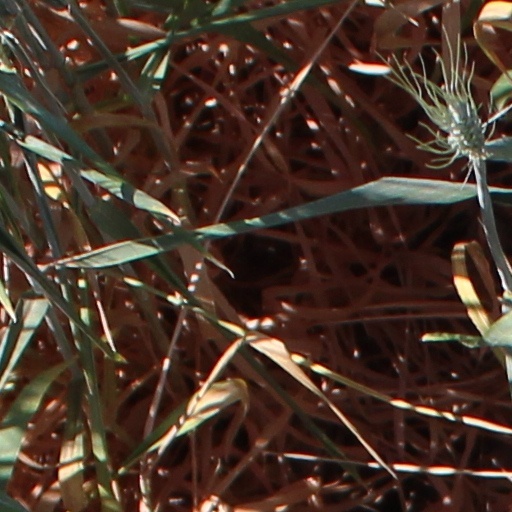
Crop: wheat